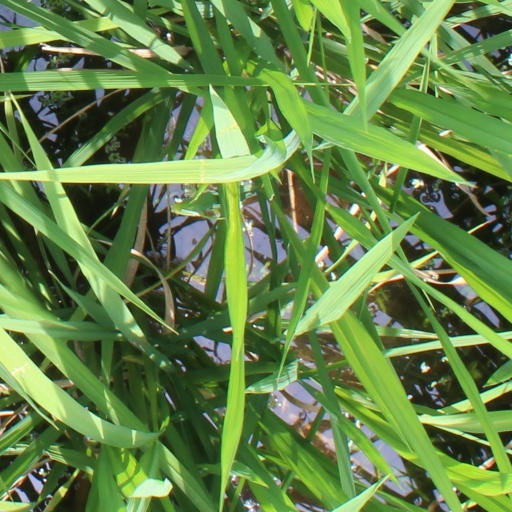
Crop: rice